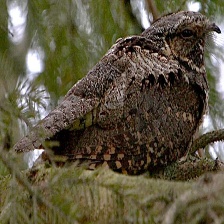
Species: EASTERN WIP POOR WILL
Scientific name: ANTROSTOMUS VOCIFERUS